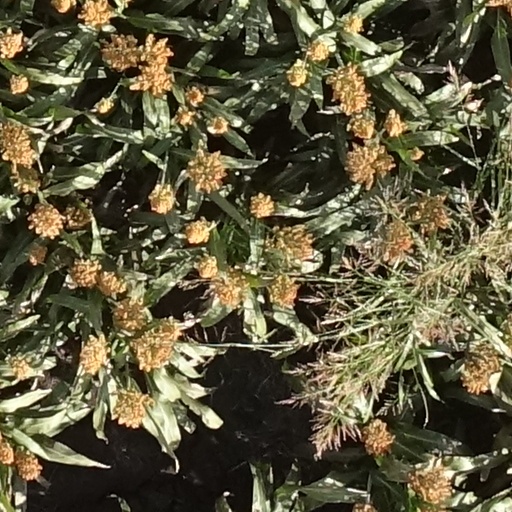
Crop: sorghum